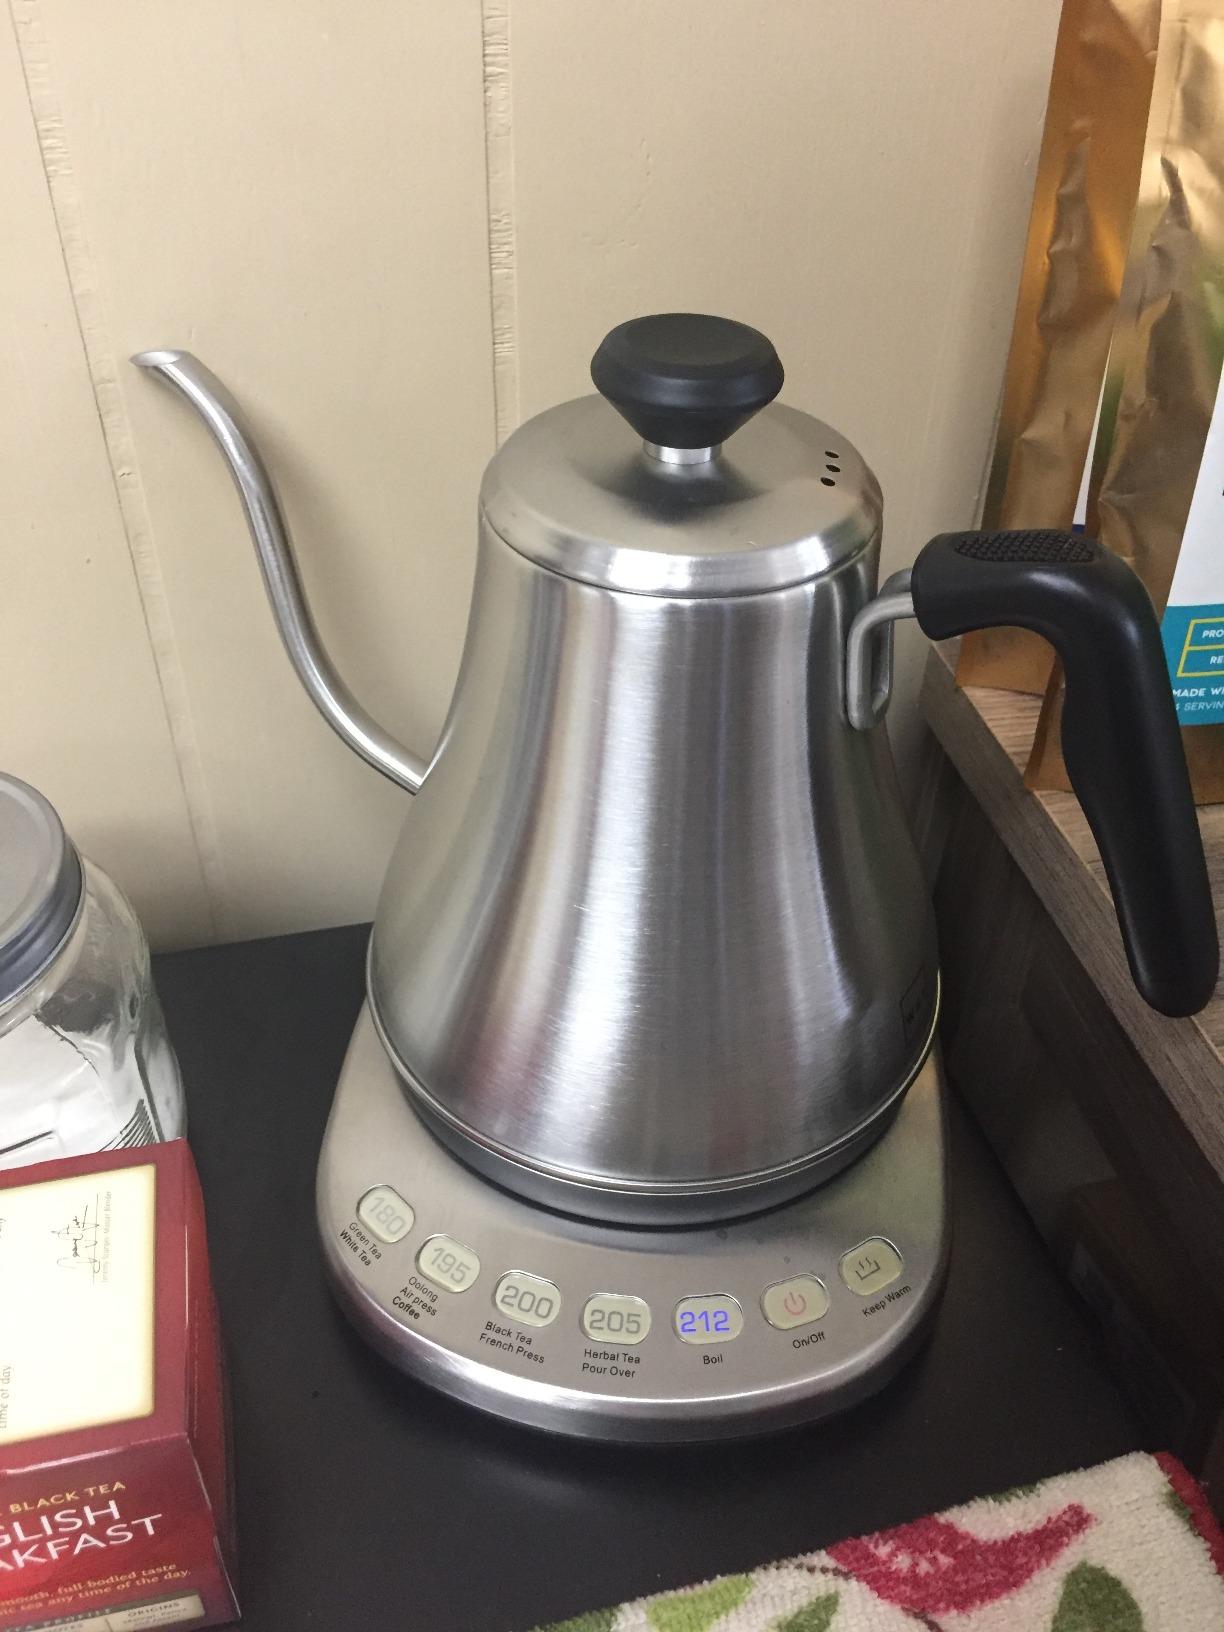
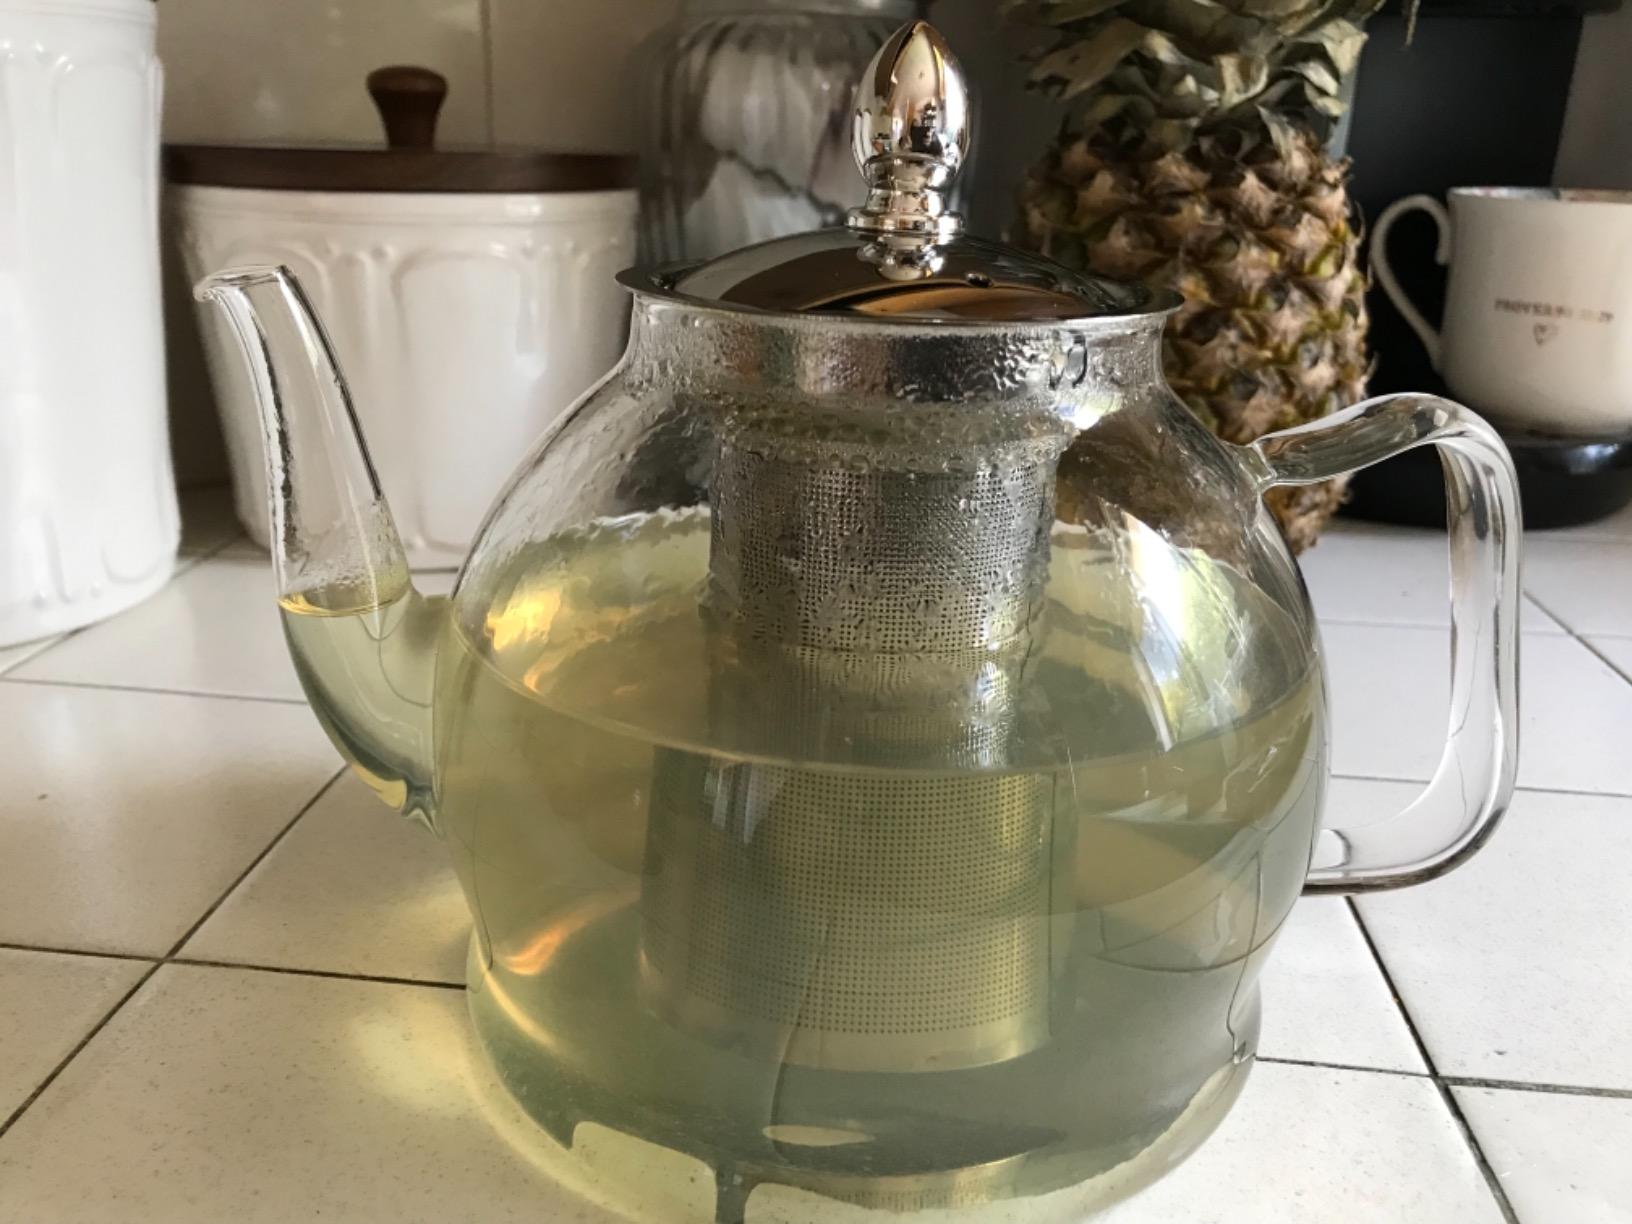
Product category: items_kettle
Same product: no